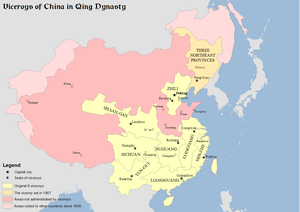
Le titre de gouverneur général du Sichuan également traduit par vice-roi du Sichuan, est un titre de gouverneur général, donné pendant la dynastie Qing pour la gouvernance régionale de la province du Sichuan.
Zǒngdū, habituellement traduit Gouverneur général ou Vice-roi, gouvernait une ou plusieurs Provinces de Chine de la dynastie Qing. Un des plus importants était le Gouverneur général de Zhili, car il avait sous son autorité Pékin, la capitale impériale. Yuan Shikai, qui devint plus tard président de la République de Chine, occupa cette fonction. Les autres gouverneurs généraux les plus importants étaient celui de Liangjiang et celui de Liangguang. Le terme fut utilisé à partir de la dynastie Ming et aussi par l'Empire du Japon durant la colonisation de la Corée et de Taïwan.
Le vice-roi du Huguang ou gouverneur du Huguang ou vice-roi du Lianghu 两湖总督, Liǎnghú zǒngdū, « vice-roi des Deux lacs », ou nom complet (总督湖北湖南等处地方提督军务、粮饟兼巡抚事, zǒngdū húběi húnán děng chù dìfāng tídū jūnwù, liángxiăngjiān xúnfǔ shì), abréviation officielle gouverneur du Hubei-Hunan (湖北湖南总督, húběi húnán zǒngdū), était un poste de gouverneur général situé sur le Huguang, une province réunissant les deux provinces actuelles du Hubei et du Hunan.